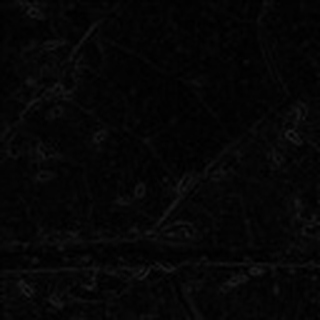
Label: cotton_aphids